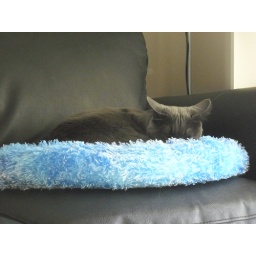
Loki sleeping in her cat bed